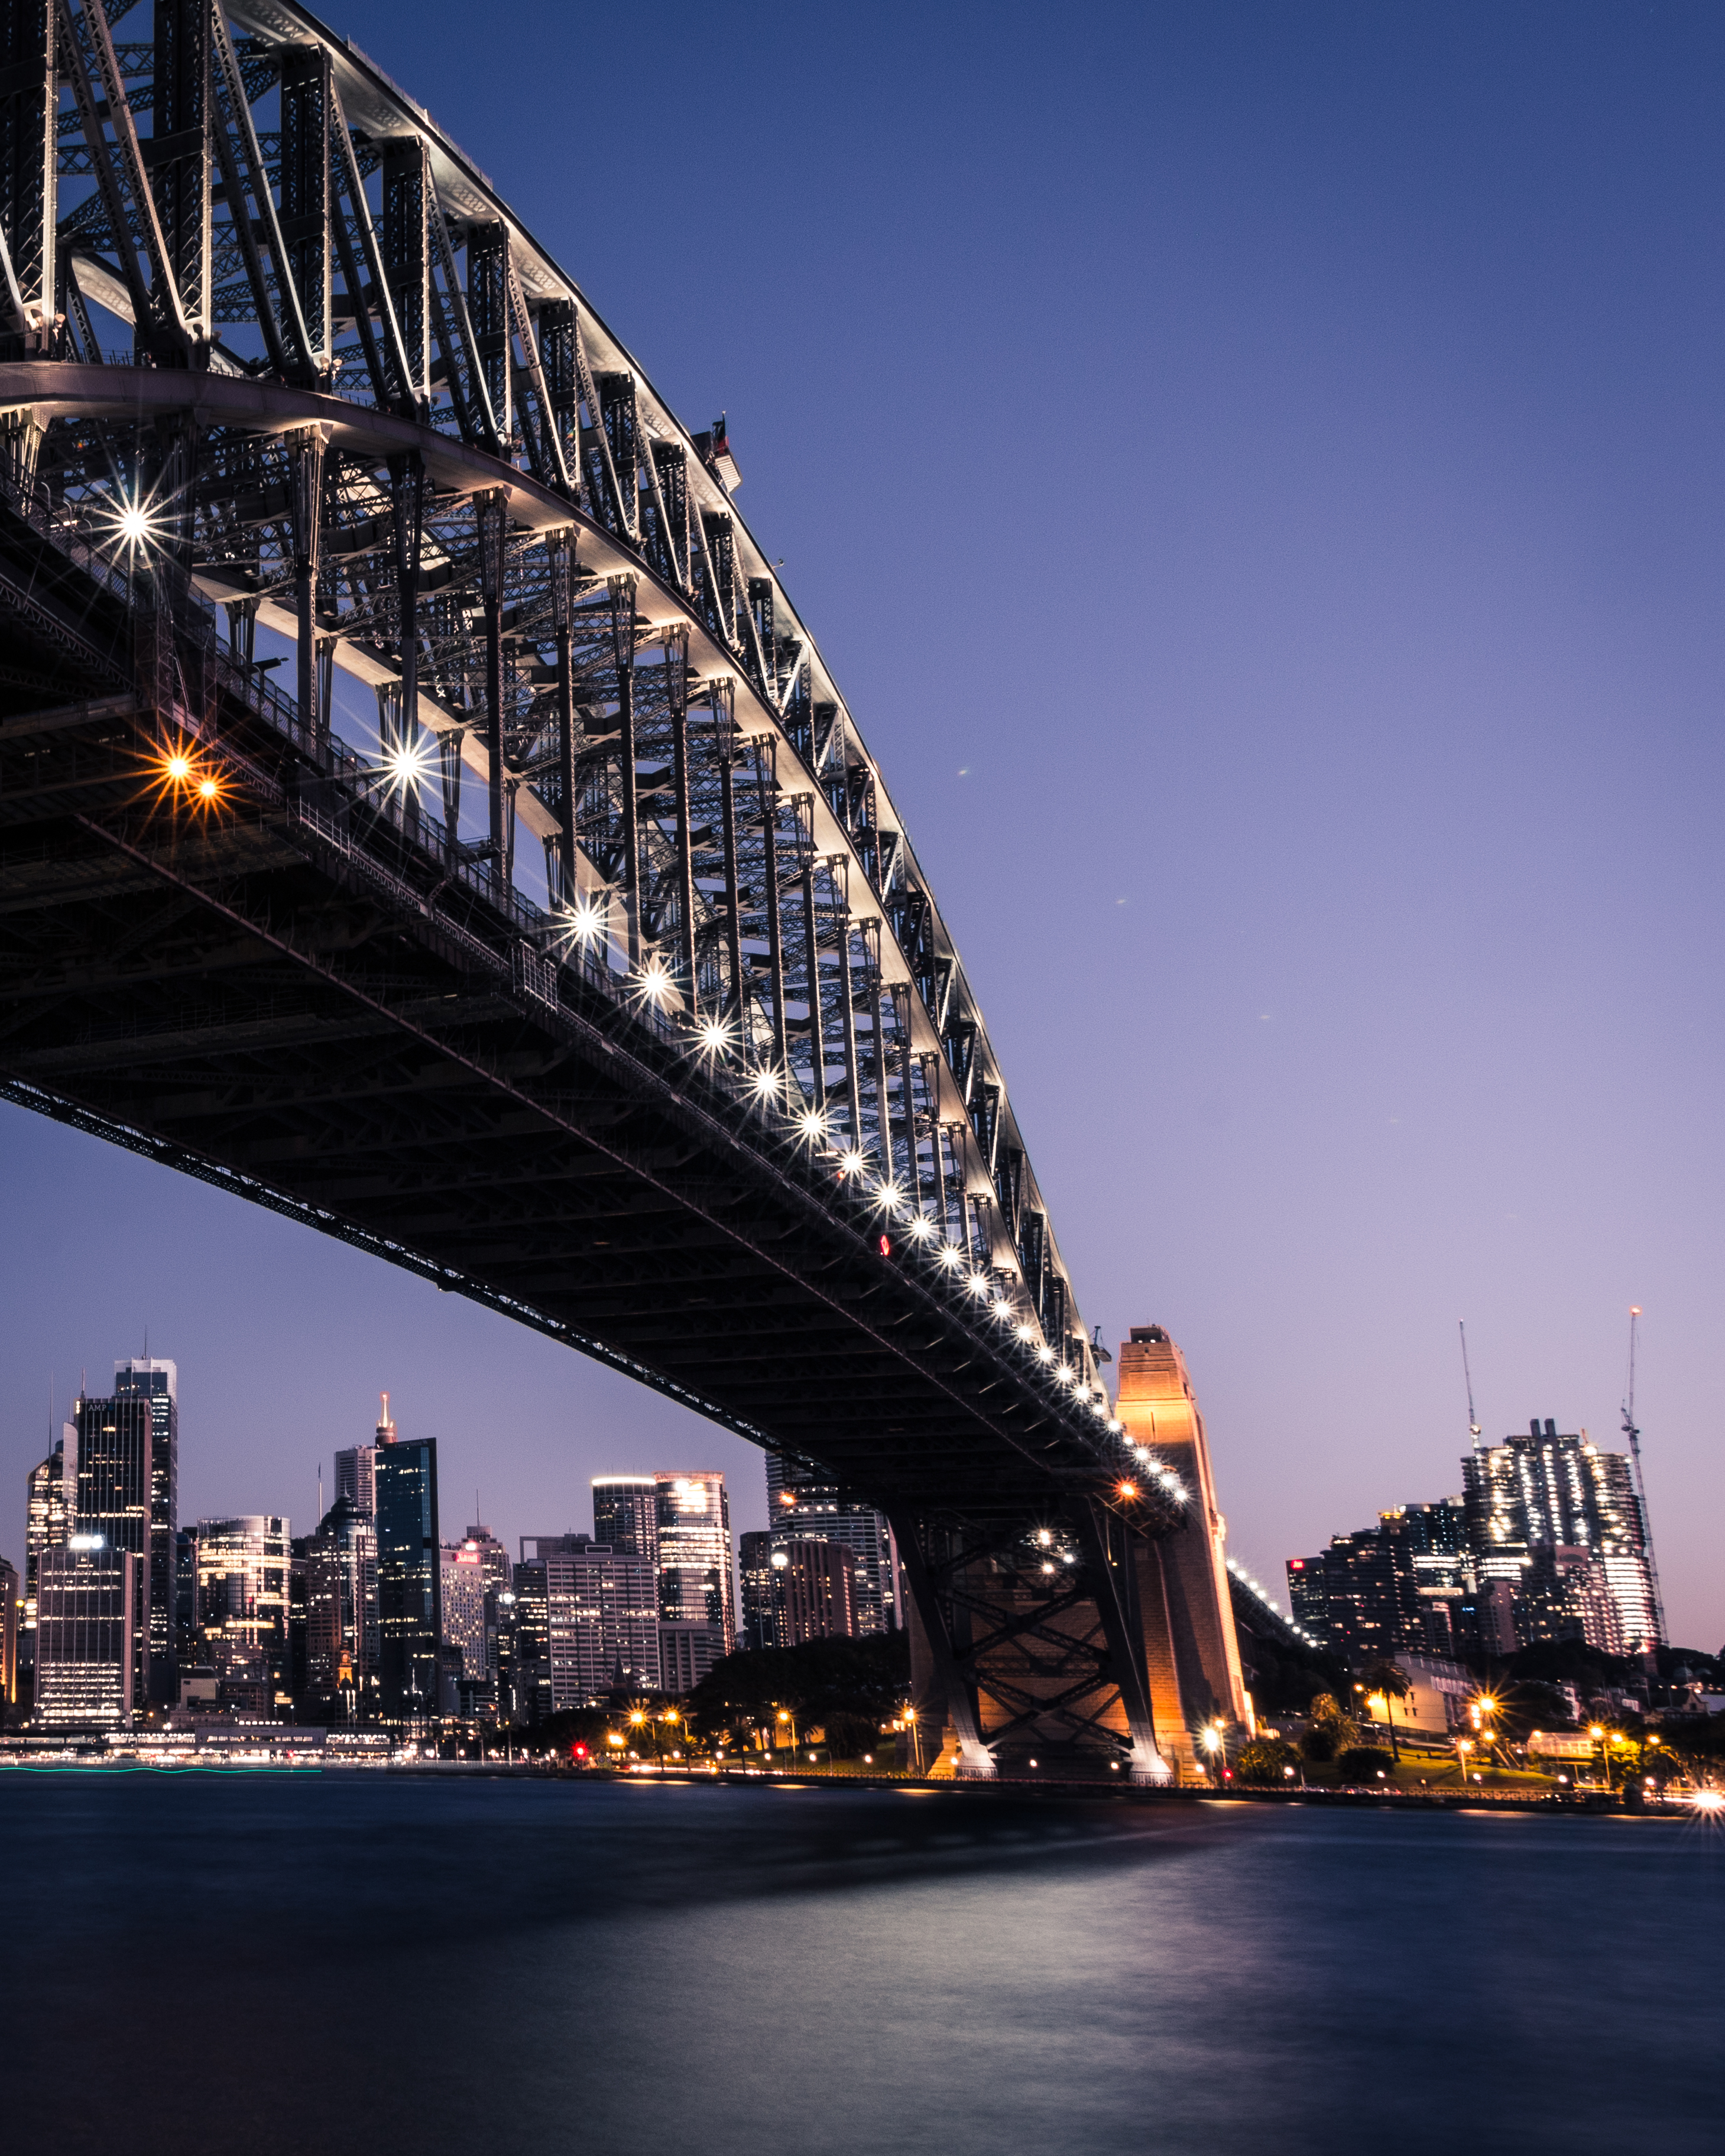
metropolitan area, bridge, cityscape, landmark, city, urban area, night, metropolis, sky, architecture, skyway, human settlement, tower block, daytime, skyscraper, river, lighting, skyline, water, fixed link, downtown, evening, reflection, dusk, waterway, cantilever bridge, building, tied arch bridge, nonbuilding structure, cloud, harbor, tower, overpass, mixed use, tourist attraction, tourism